Ephemeral art

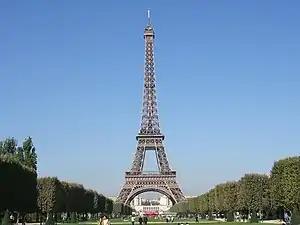
The Eiffel Tower, designed by Alexandre Gustave Eiffel for the Paris Universal Exhibition of 1889. Although it was built with the intention of being perishable, due to its success it was decided to keep it, becoming a symbol of the French capital.

The ephemeral nature of certain artistic expressions is above all a subjective concept subject to the very definition of art, a controversial term open to multiple meanings, which have oscillated and evolved over time and geographic space, since the term "art" has not been understood in the same way in all times and places. Art is a component of culture, reflecting in its conception the economic and social substrates, and the transmission of ideas and values, inherent in any human culture across space and time. However, the definition of art is open, subjective, debatable; there is no unanimous agreement among historians, Philosophers or Artists. In classical Greco-Roman antiquity, one of the main cradles of Western civilisation and the first culture to reflect on art, art was considered to be a human ability in any productive field, practically a synonym for "skill". In the 2nd century Galen divided art into liberal arts and vulgar arts, according to whether they had an intellectual or manual origin. The liberal arts included grammar, rhetoric and dialectics – which formed the trivium – and arithmetic, geometry, astronomy and music – which formed the quadrivium; the vulgar arts included architecture, sculpture and painting, but also other activities that are nowadays considered Crafts. In the 16th century, architecture, painting and sculpture began to be seen as activities that required not only craft and skill, but also a kind of intellectual conception that made them superior to other kinds of crafts. Thus was born the modern concept of art, which during the Renaissance acquired the name of arti del disegno (arts of design), since it was understood that this activity – designing – was the main activity in the genesis of works of art. Later, expressions such as music, poetry and dance were considered artistic activities, and in 1746 Charles Batteux established in The Fine Arts Reduced to a Single Principle the current conception of Fine arts, a term that has become successful and has survived to the present day. However, attempts to establish some basic criteria as to which expressions can be considered art and which cannot have been somewhat unsuccessful, producing in a way the opposite effect and accentuating even more the lack of definition of art, which today is an open and interpretable concept, where many formulas and conceptions fit, although a minimum common denominator based on aesthetic and expressive qualities, as well as a component of creativity, is generally accepted. Currently, to the traditional classification of the arts, certain critics and historians have added expressions such as photography, cinematography, comics, theatre, television, fashion, advertising, animation, Video games, etc., and there is still some disagreement about other types of expressive activities.